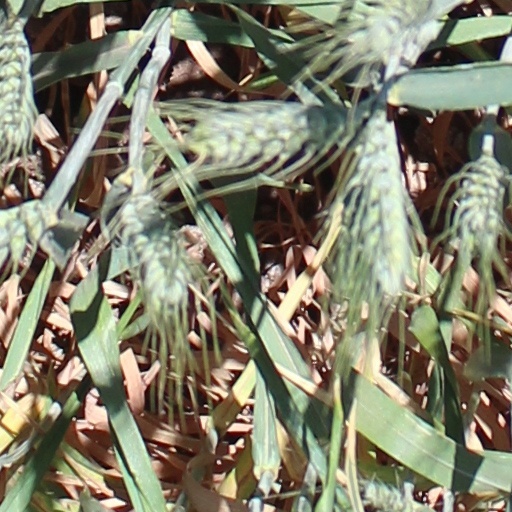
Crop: wheat